2013 Australian Grand Prix

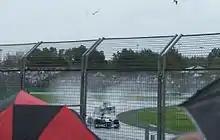
New Mercedes teammates, Hamilton and Rosberg, negotiating turn 2 during a waterlogged qualifying session.

Prior to the first qualifying session of the season, Melbourne had experienced a record heatwave and no rain for almost the entire month of March. These dry conditions, however, did not prevail with precipitation occurring over free practice, turning into heavy rainfalls just before qualifying. After an initial thirty-minute postponement from the official 17:00 (local time) start, the first session of qualifying eventually started and was held in wet conditions with all drivers on wet tyres. Conditions were tricky, resulting in some drivers taking off-field excursions. Lewis Hamilton lost control of his car during turn 2 and slid into the wall. He was able to reverse back onto the circuit and continue, albeit with minor damage to his rear wing. Felipe Massa also spun into the wall after turn 14, escaping with only a broken front wing. As the track dried out, however, drivers switched to intermediate tyres and lap times began dropping for over the remainder of the session. Esteban Gutiérrez spun at the same place as Massa had previously, stalling the engine. The incident ended his qualifying session and prejudiced the lap times of others drivers.